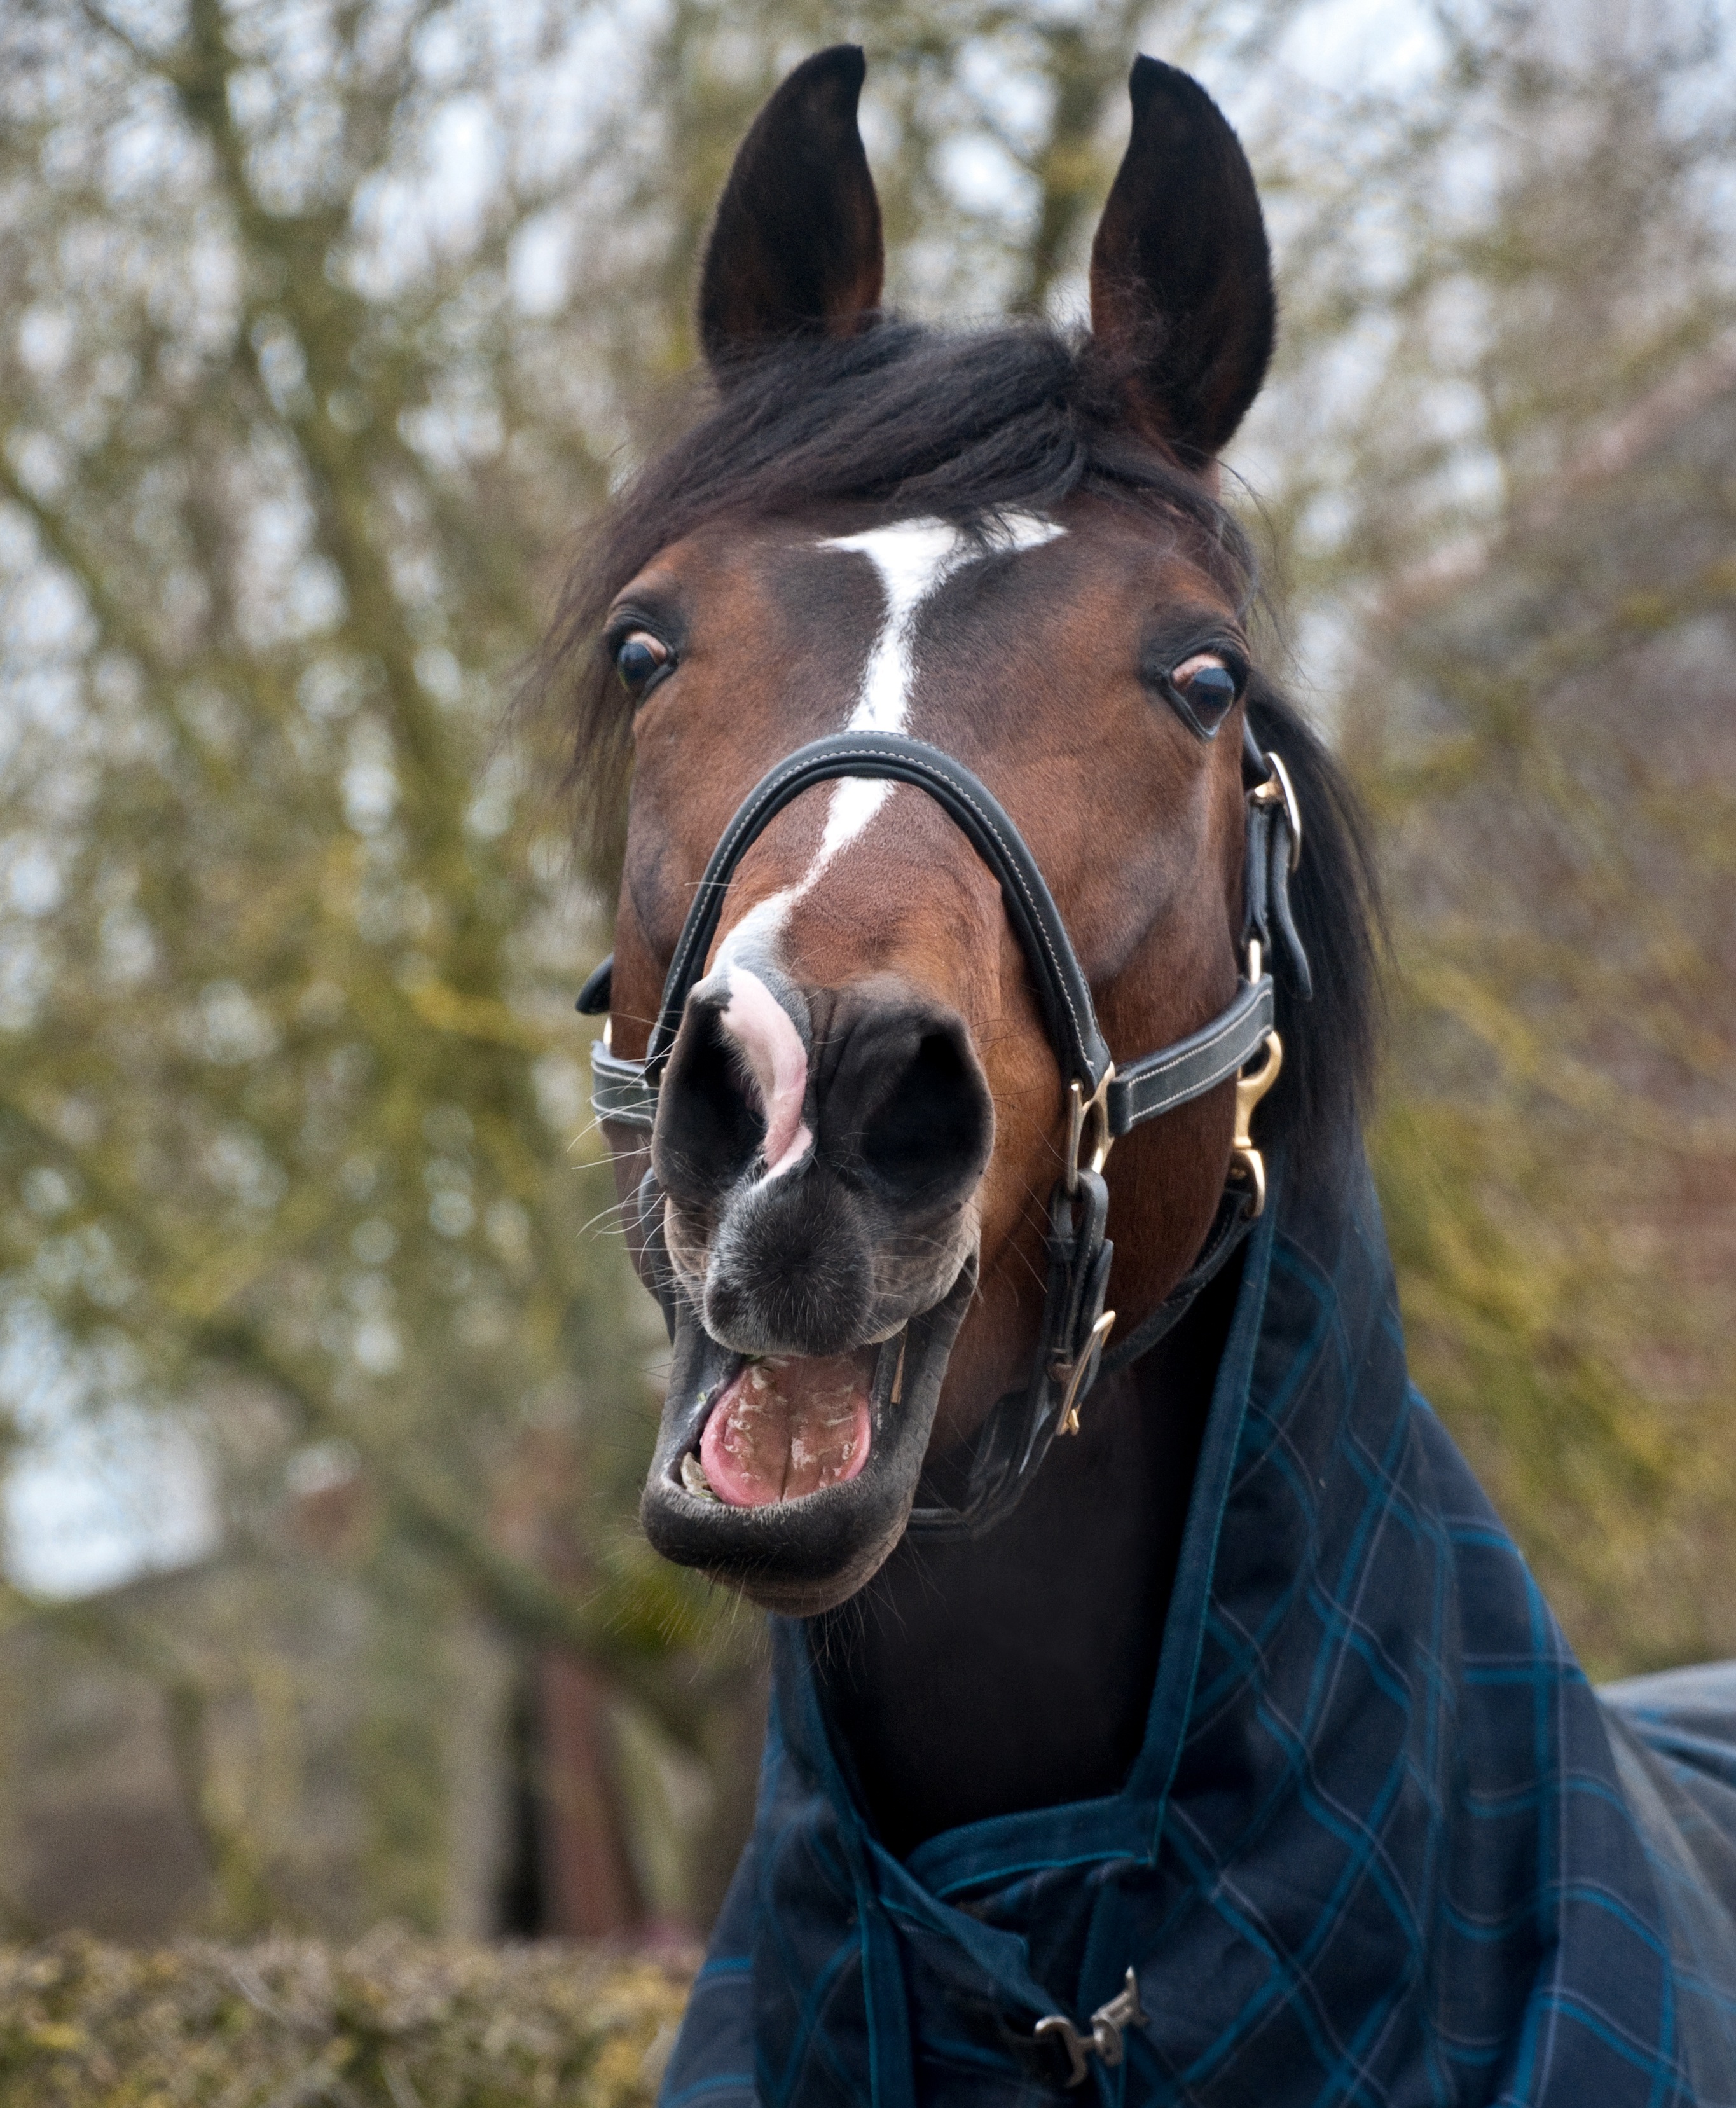
horse, rein, mammal, stallion, mane, bridle, head, look, vertebrate, mare, halter, equestrianism, pack animal, neigh, horse like mammal, mustang horse, horse tack